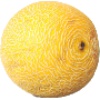
Label: Cantaloupe 1